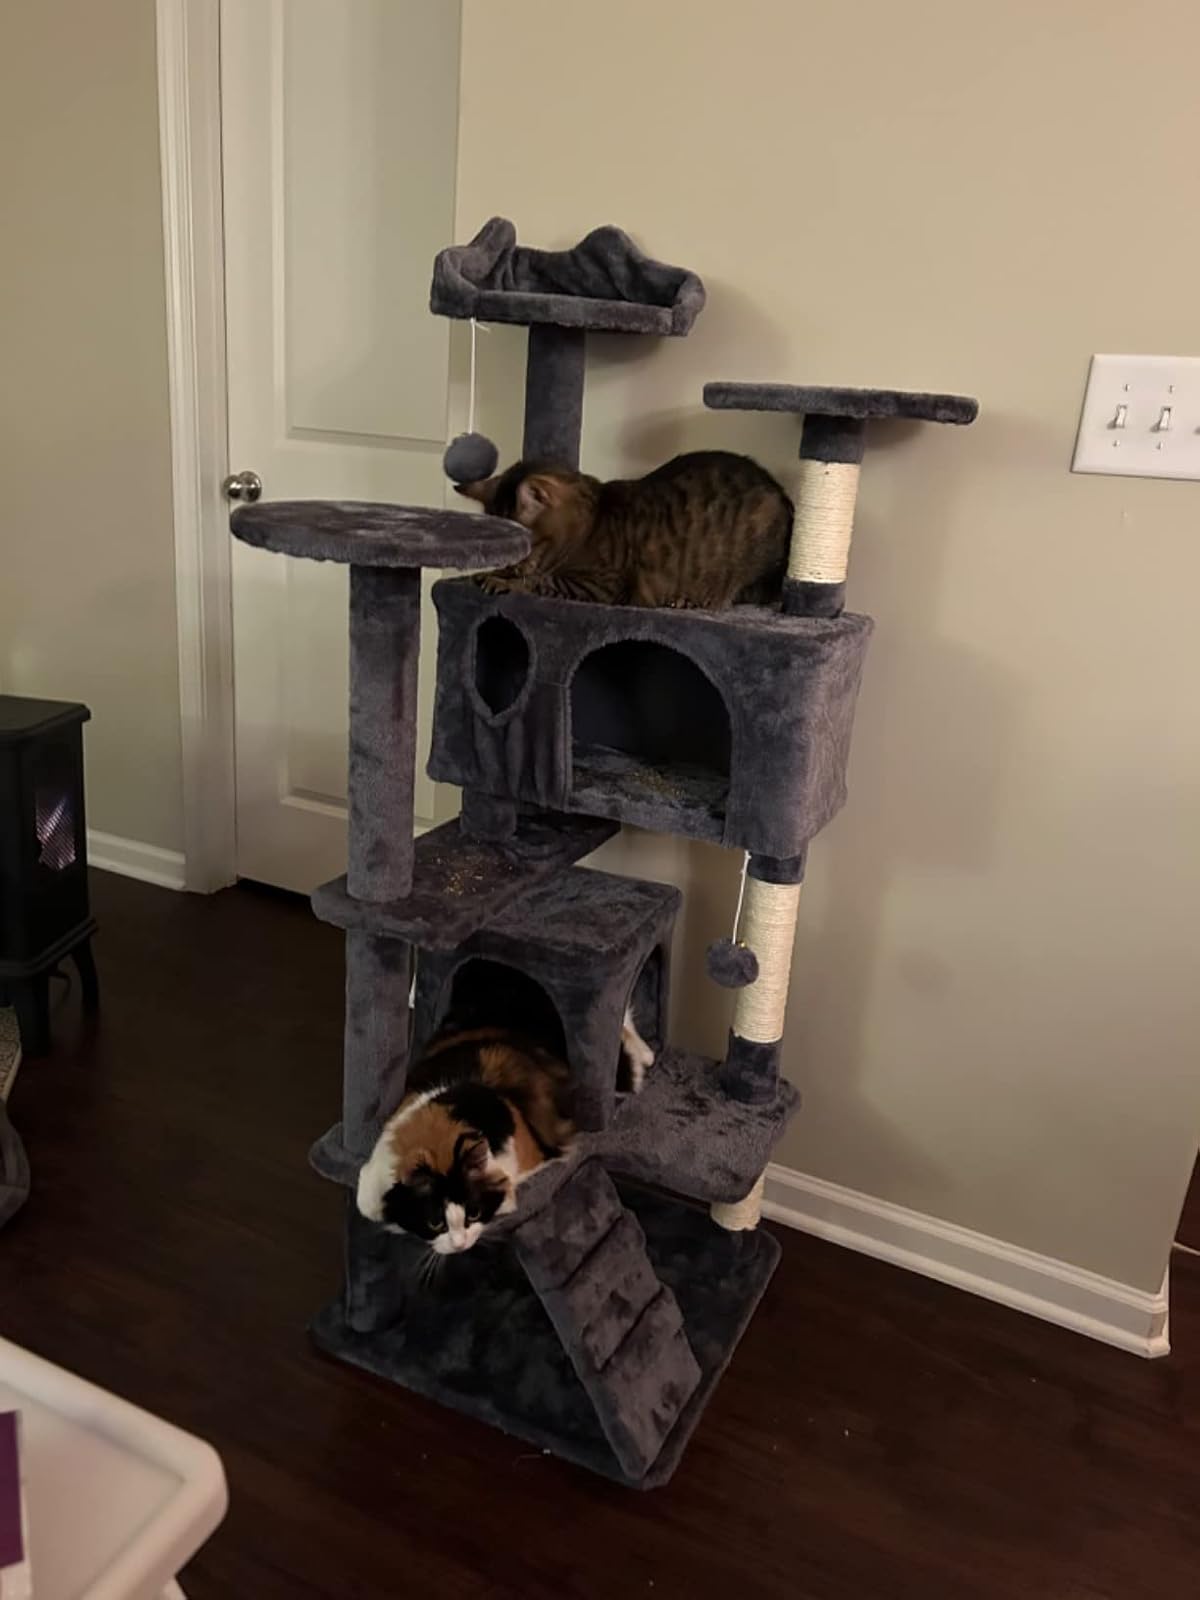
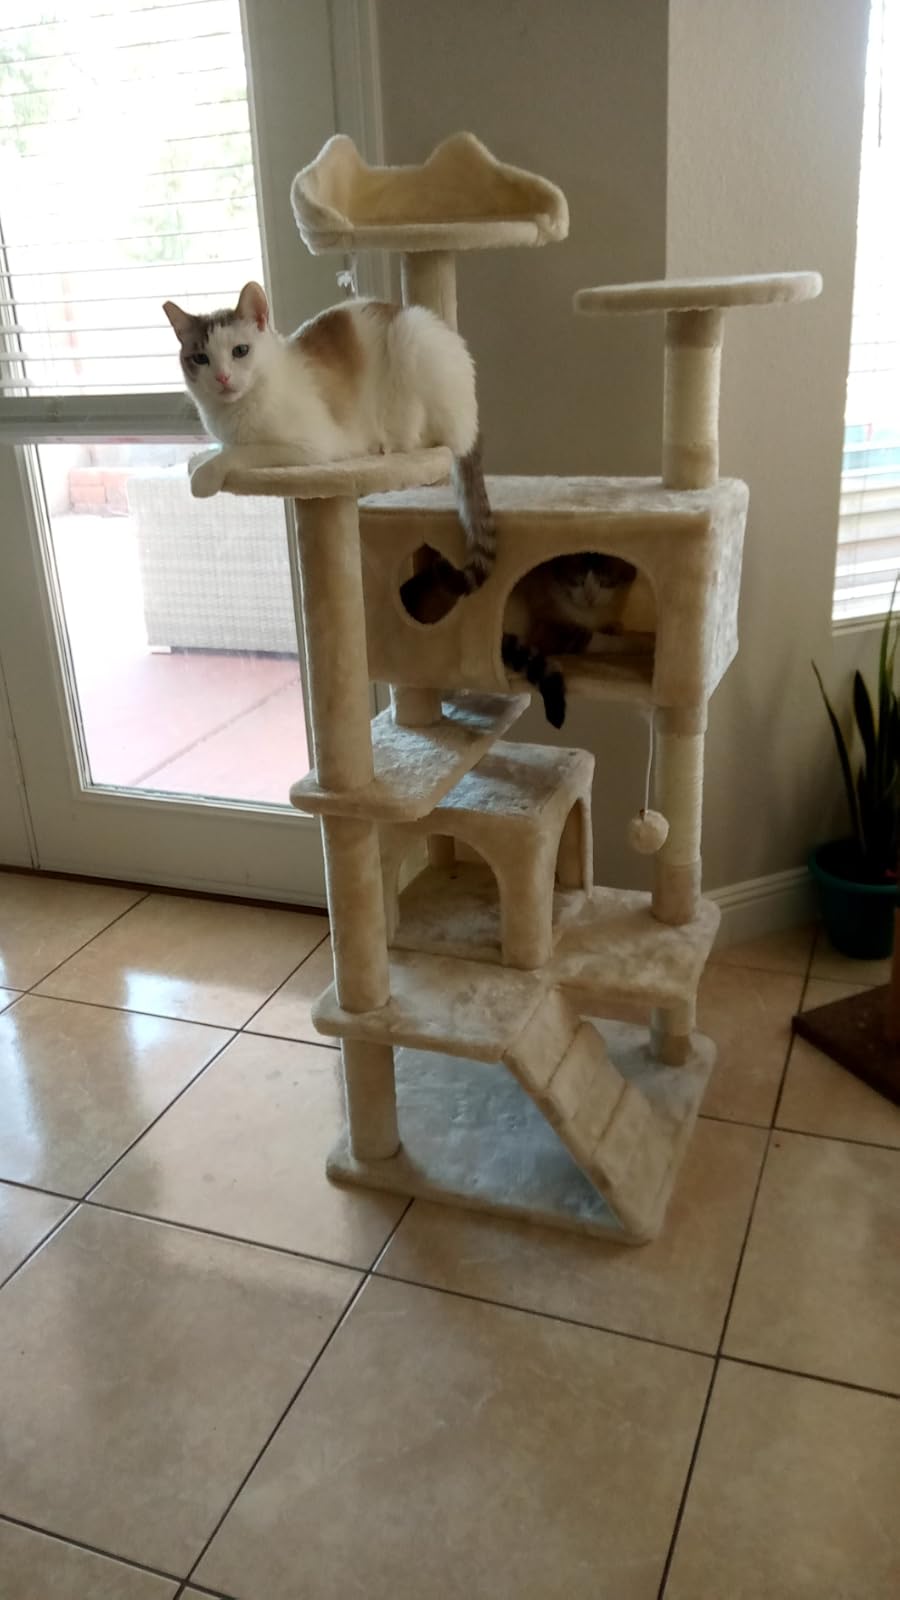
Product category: items_cat tree
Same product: no